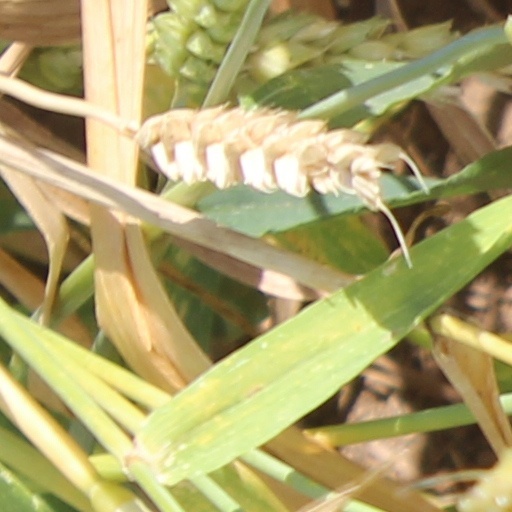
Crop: wheat